Juaye-Mondaye

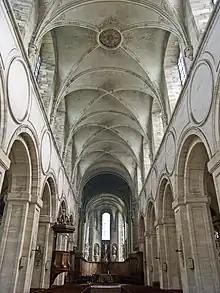
Abbey church

Juaye-Mondaye is a commune in the Calvados department in the Normandy region in northwestern France. It is most notable for its abbey.